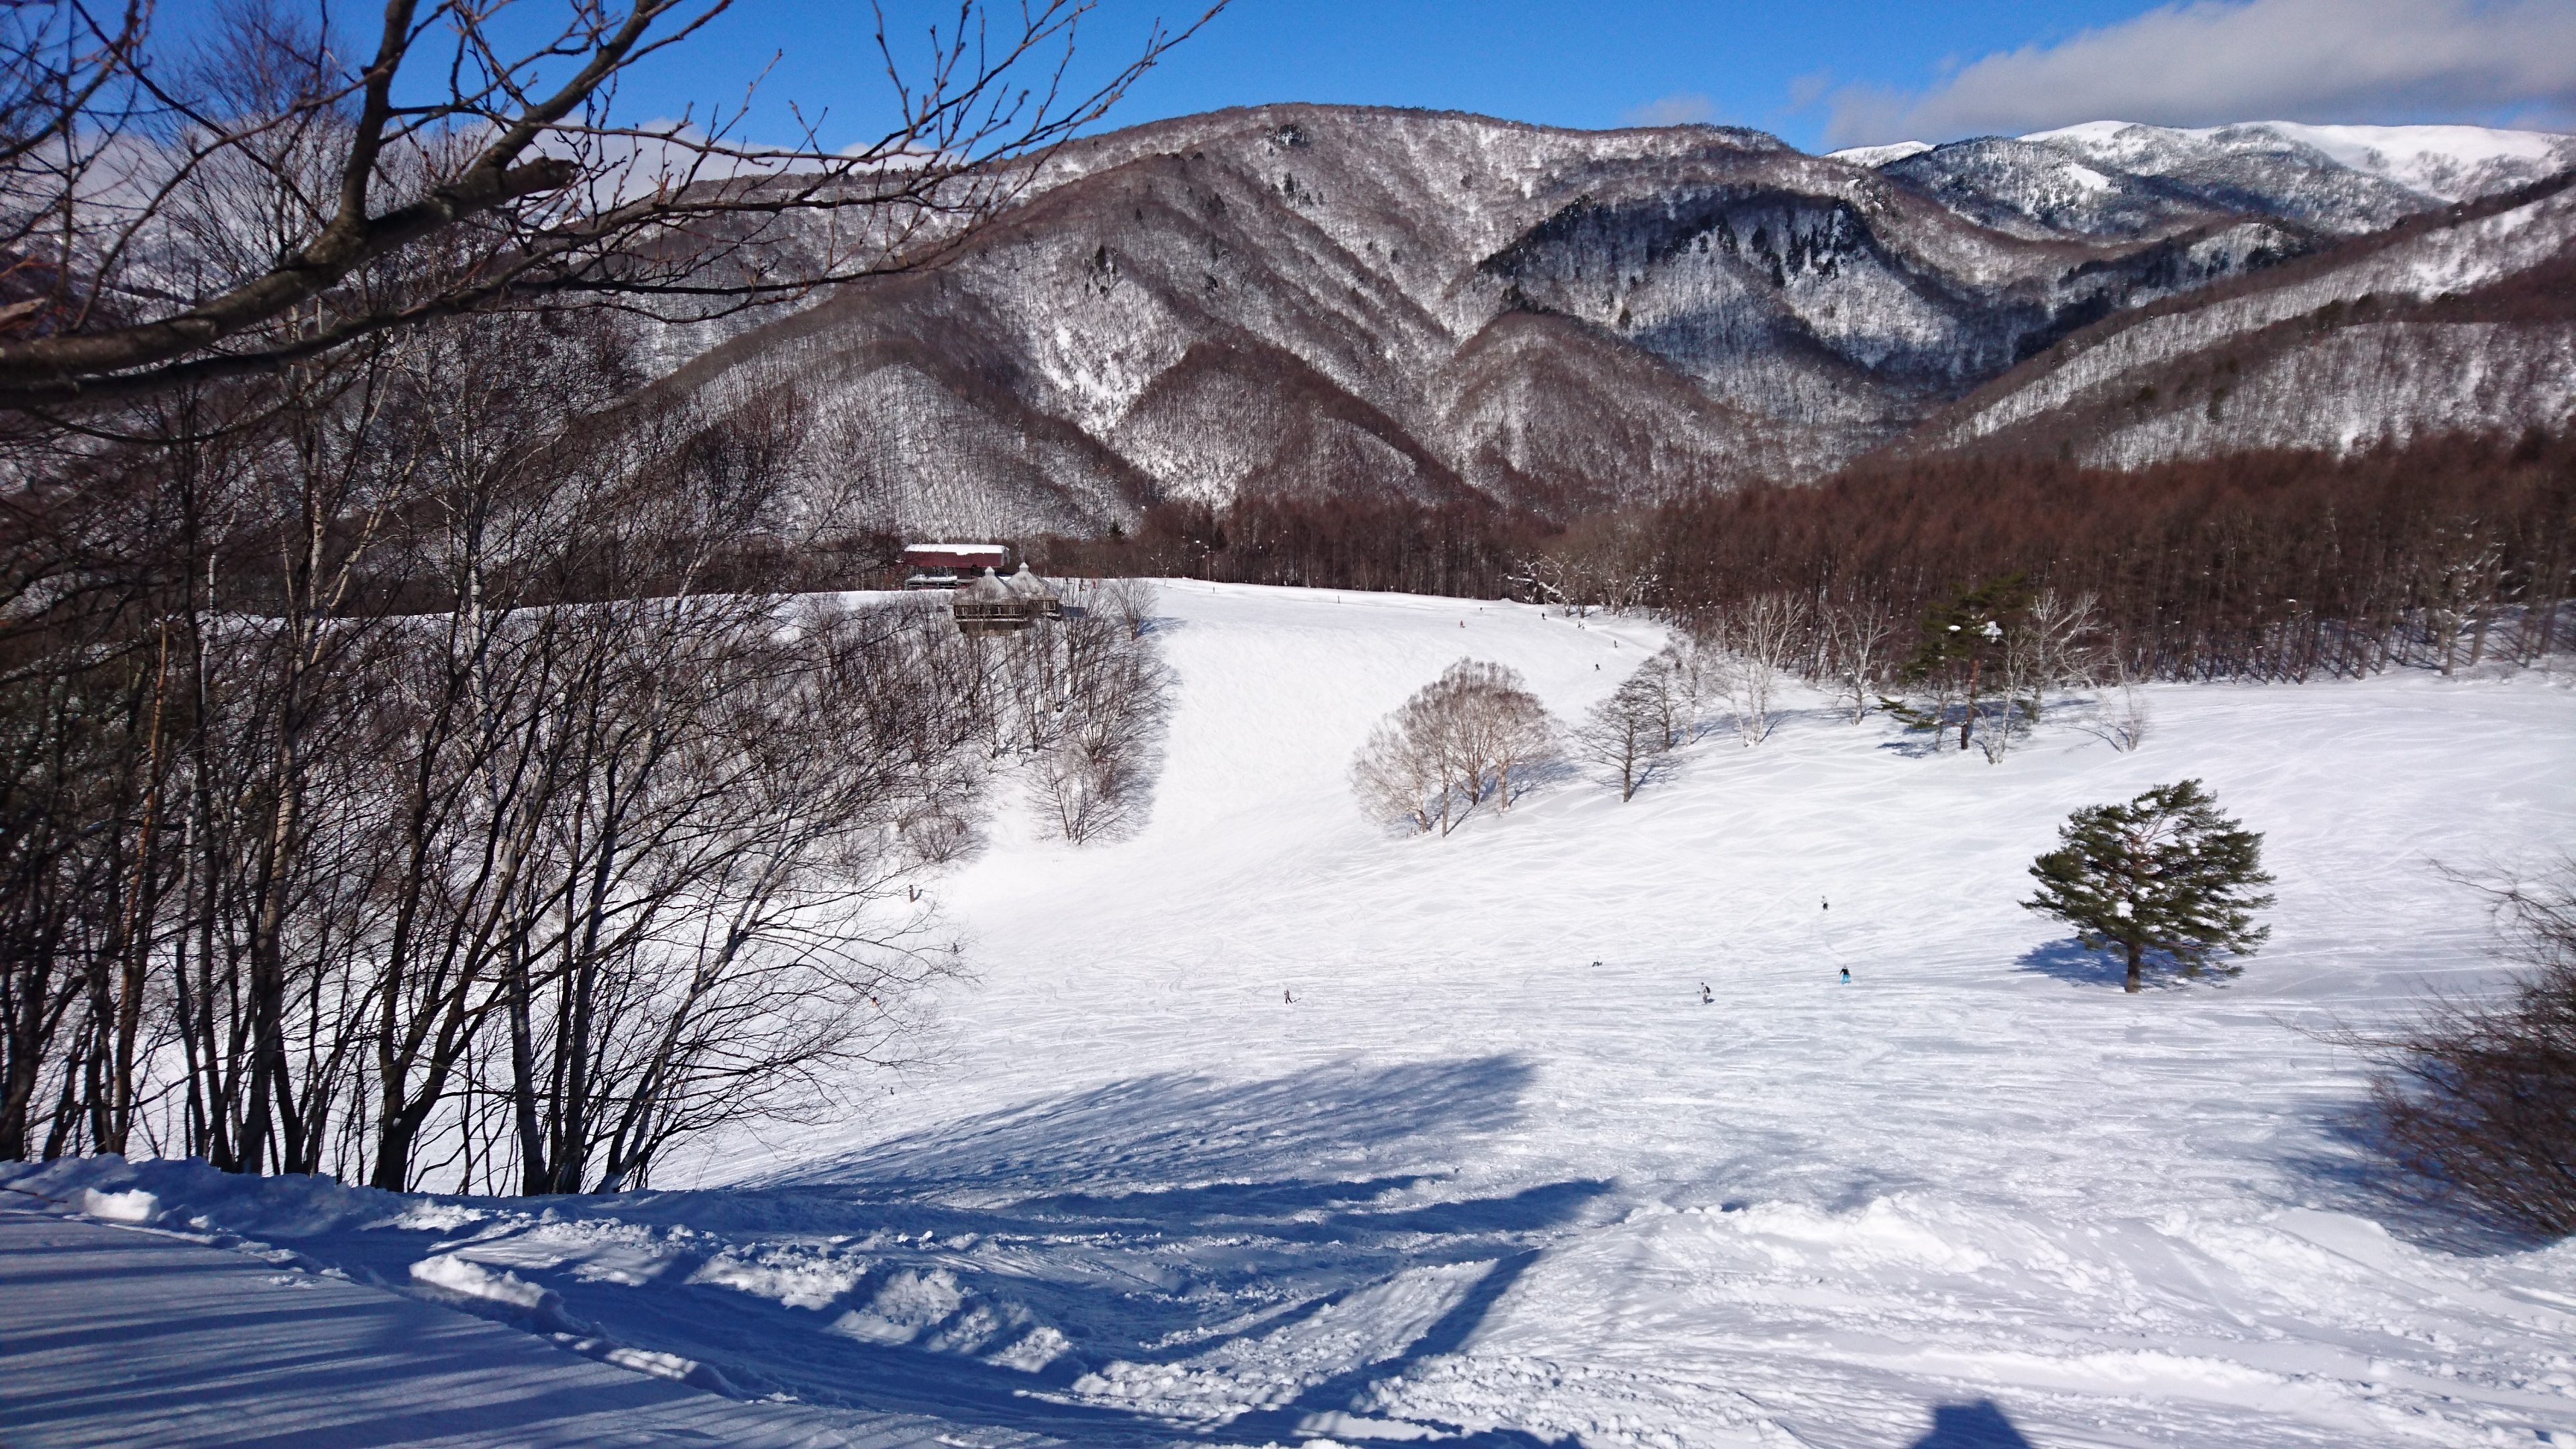
tree, mountain, snow, winter, mountain range, weather, season, ridge, alps, piste, mountain pass, mountainous landforms, geological phenomenon, snow board